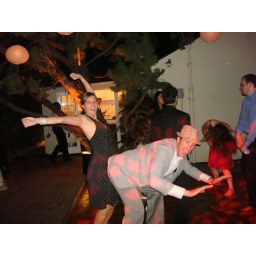
check out the girl headbanging in the red dress